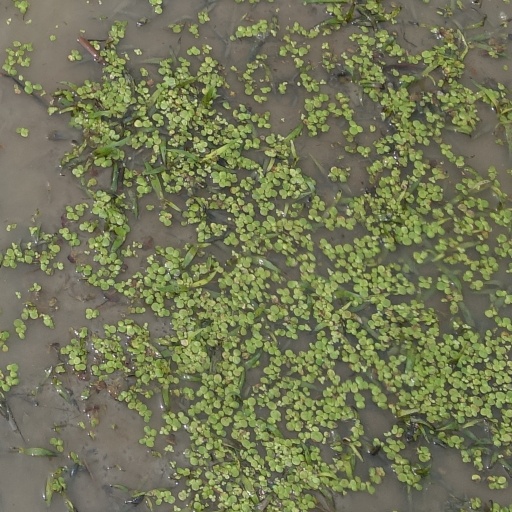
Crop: rice